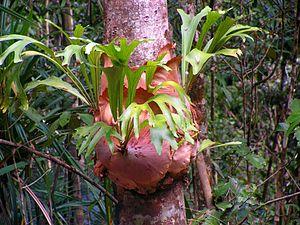
Platycerium est un genre de fougères épiphytes de la famille des Polypodiaceae.
Platycerium bifurcatum est une espèce de fougères, originaire de Java, Nouvelle-Guinée, sud-est de l'Australie, Nouvelle-Galles du Sud, Queensland et de l'île Lord Howe. C'est une plante épiphyte qui vit dans ou près des forêts tropicales.